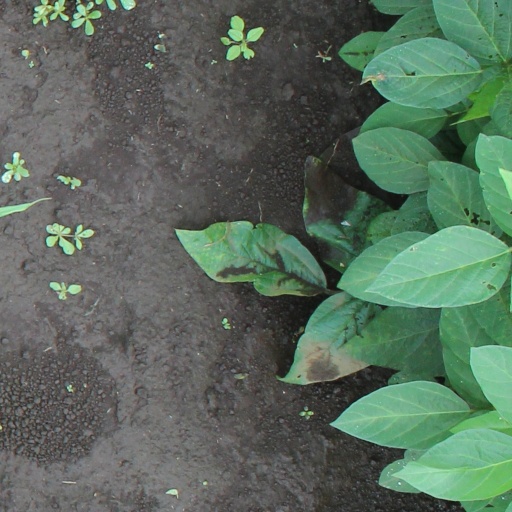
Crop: soybean